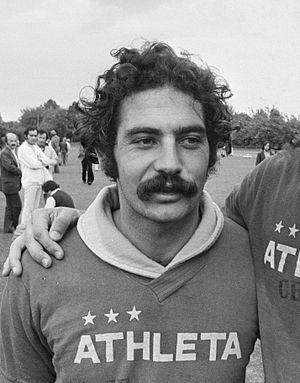
Roberto Rivelino, né le 1ᵉʳ janvier 1946 à São Paulo, est un footballeur international brésilien. Il évolue comme meneur de jeu du milieu des années 1960 au début des années 1980. On le reconnait facilement grâce à sa moustache caractéristique. Considéré comme l'un des meilleurs joueurs brésiliens de l'histoire, il bénéficie d'une notoriété moindre en Europe, n'y jouant que quelques matchs internationaux.